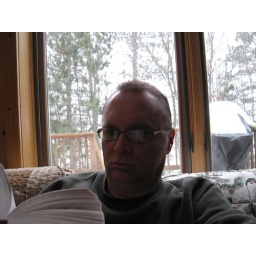
Ken (me) reading a good book in front of the window overlooking the lake.